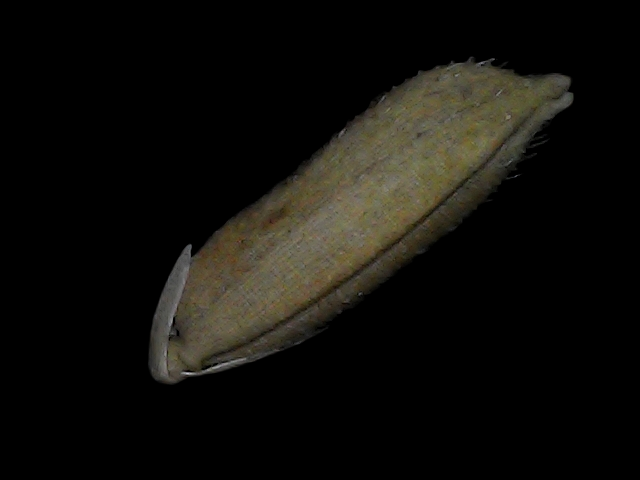
Rice variety: Bd93